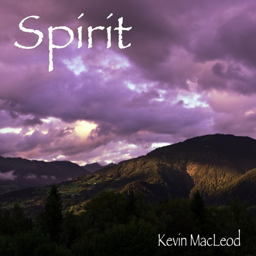
the sky of our ancestors